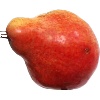
Label: red_pear